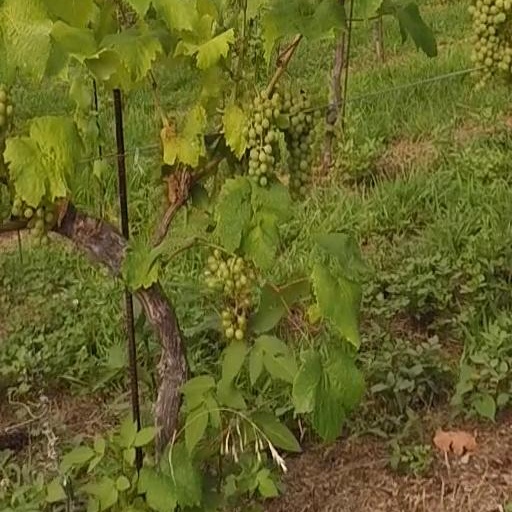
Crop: grape